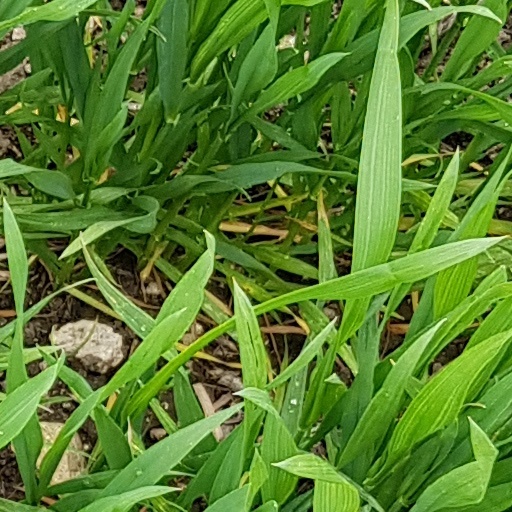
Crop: wheat